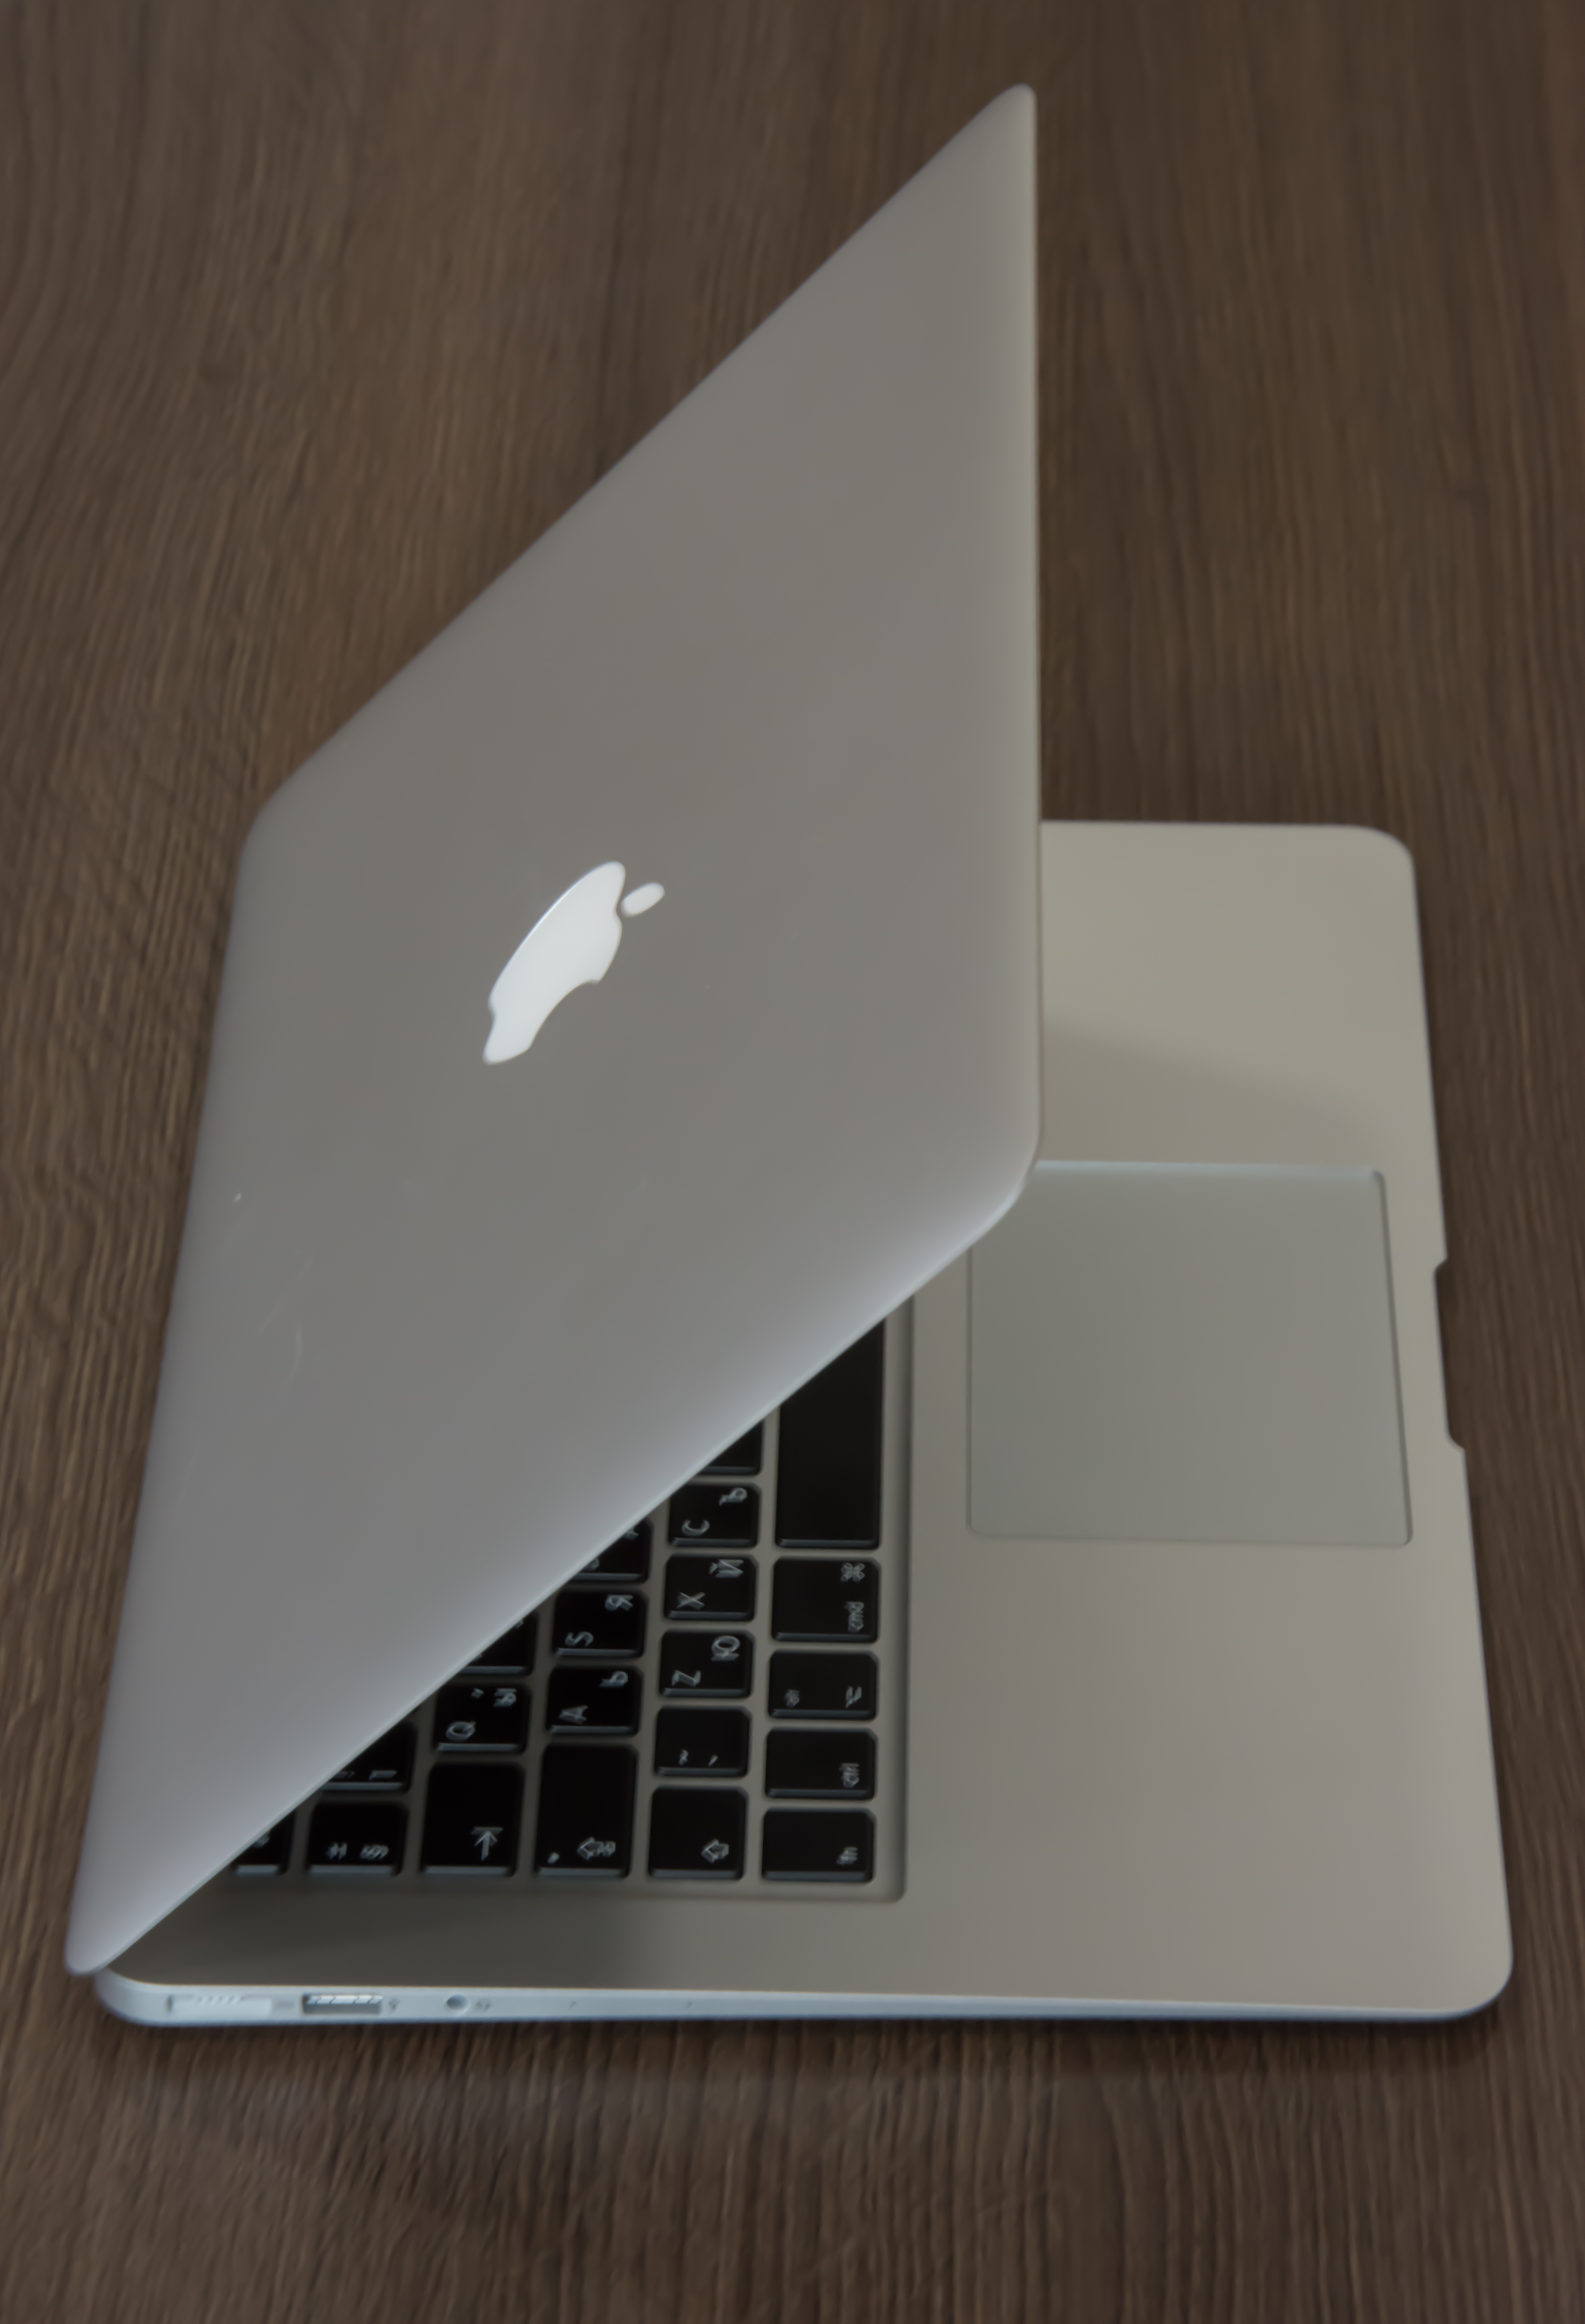
laptop, notebook, computer, work, screen, apple, creative, wing, ipad, technology, white, equipment, desktop, office, communication, business, lighting, modern, device, monitor, imac, design, display, workplace, mac computer, apple computer